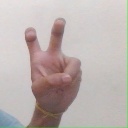
अक्षर: ई